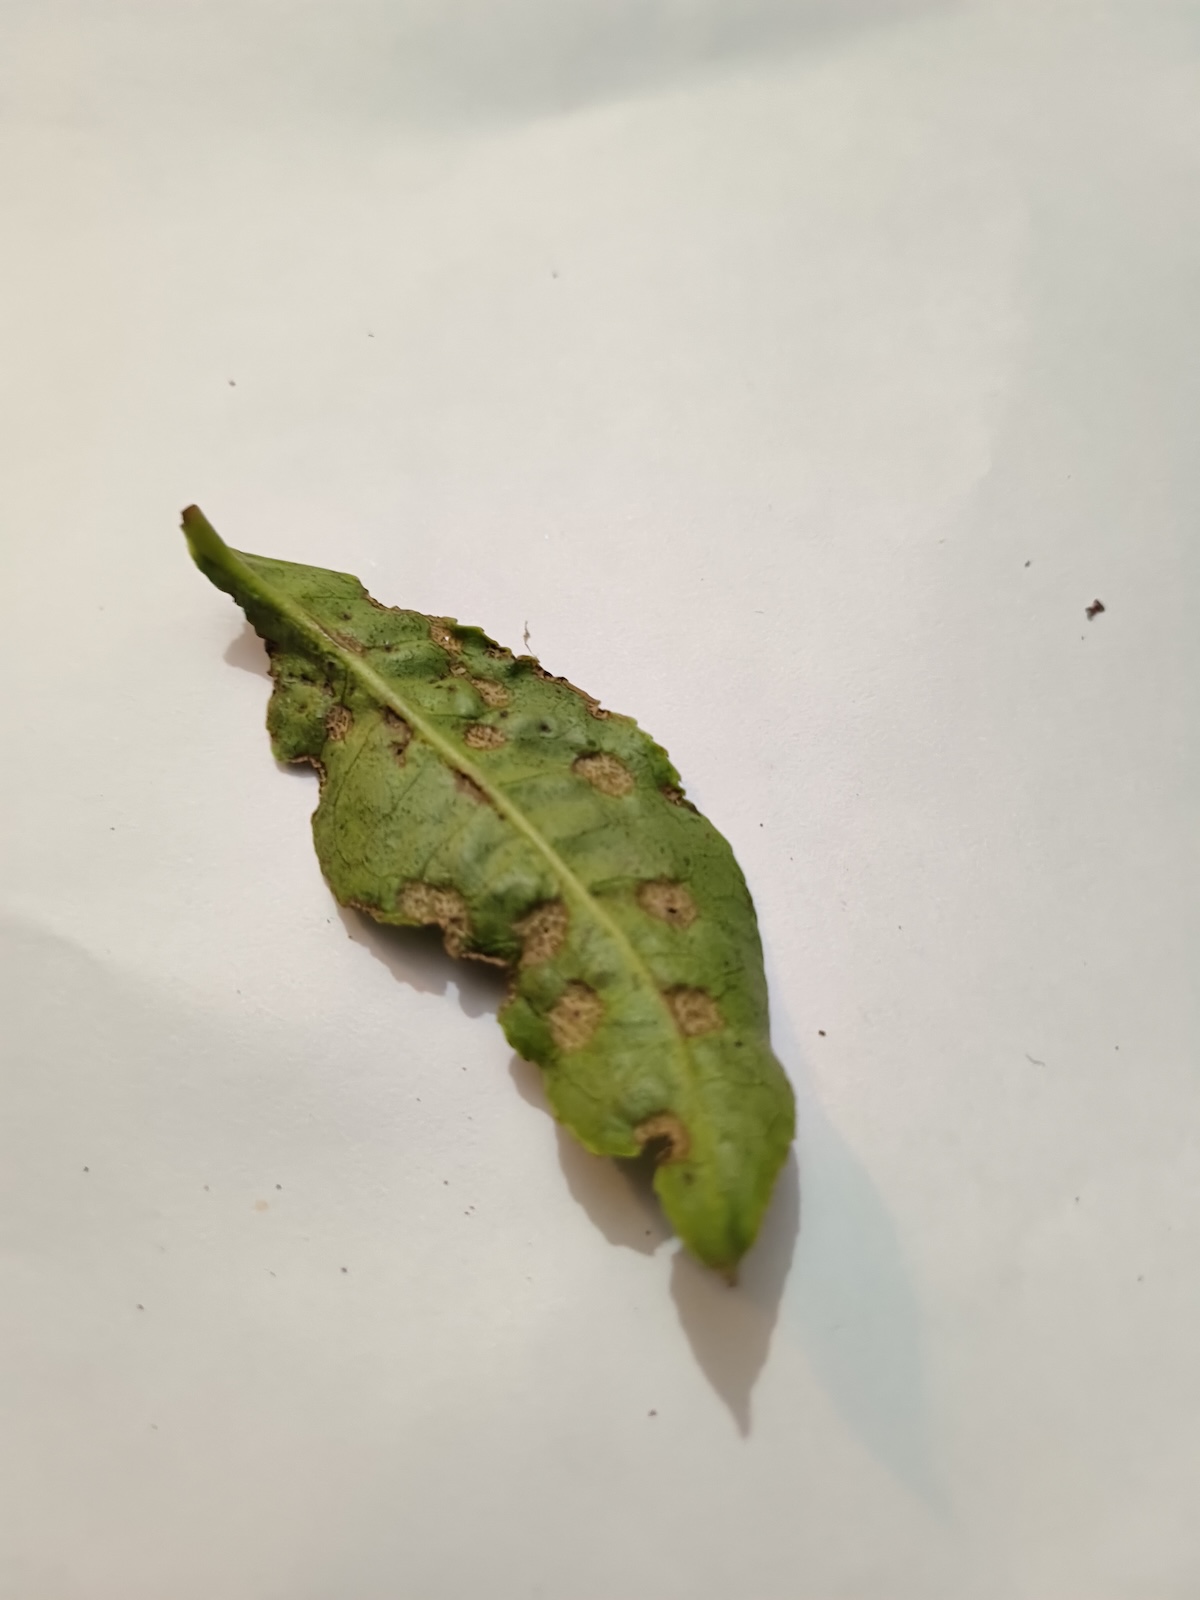
Label: Green mirid bug